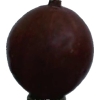
Label: gooseberry